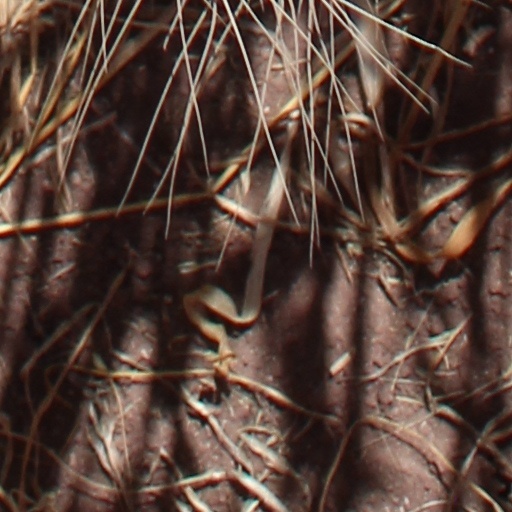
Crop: wheat